Operation Swath-10

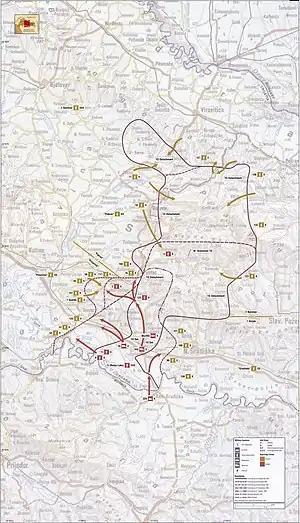
Map showing the fighting in western Slavonia, September 1991 – January 1992; Operation Swath-10 is depicted in the bulge (salient) near the top of the map; Operation Papuk-91, a follow-up to Operation Swath-10, is depicted in the central portion of the map

On 10 November the 57th Independent Battalion advanced against the TO in Veliki Miletinac (east of the area captured in Operation Swath-10), capturing the village the same day. The neighbouring Mali Miletinac was captured by the HV the following day, and on 12 November the HV captured the villages of Bastajski Brđani and Rekići. Two days later the TO counterattacked, killing nine HV troops and wounding about ten more, but the HV defence held. Another effort to recapture Bastajski Brđani was made by the TO, reinforced with 50 paramilitary White Eagles. It failed (despite being well prepared and supported by artillery) because the defending HV force was alerted by signals intelligence of the attack and reinforced. The White Eagles lost 46 killed in the battle.